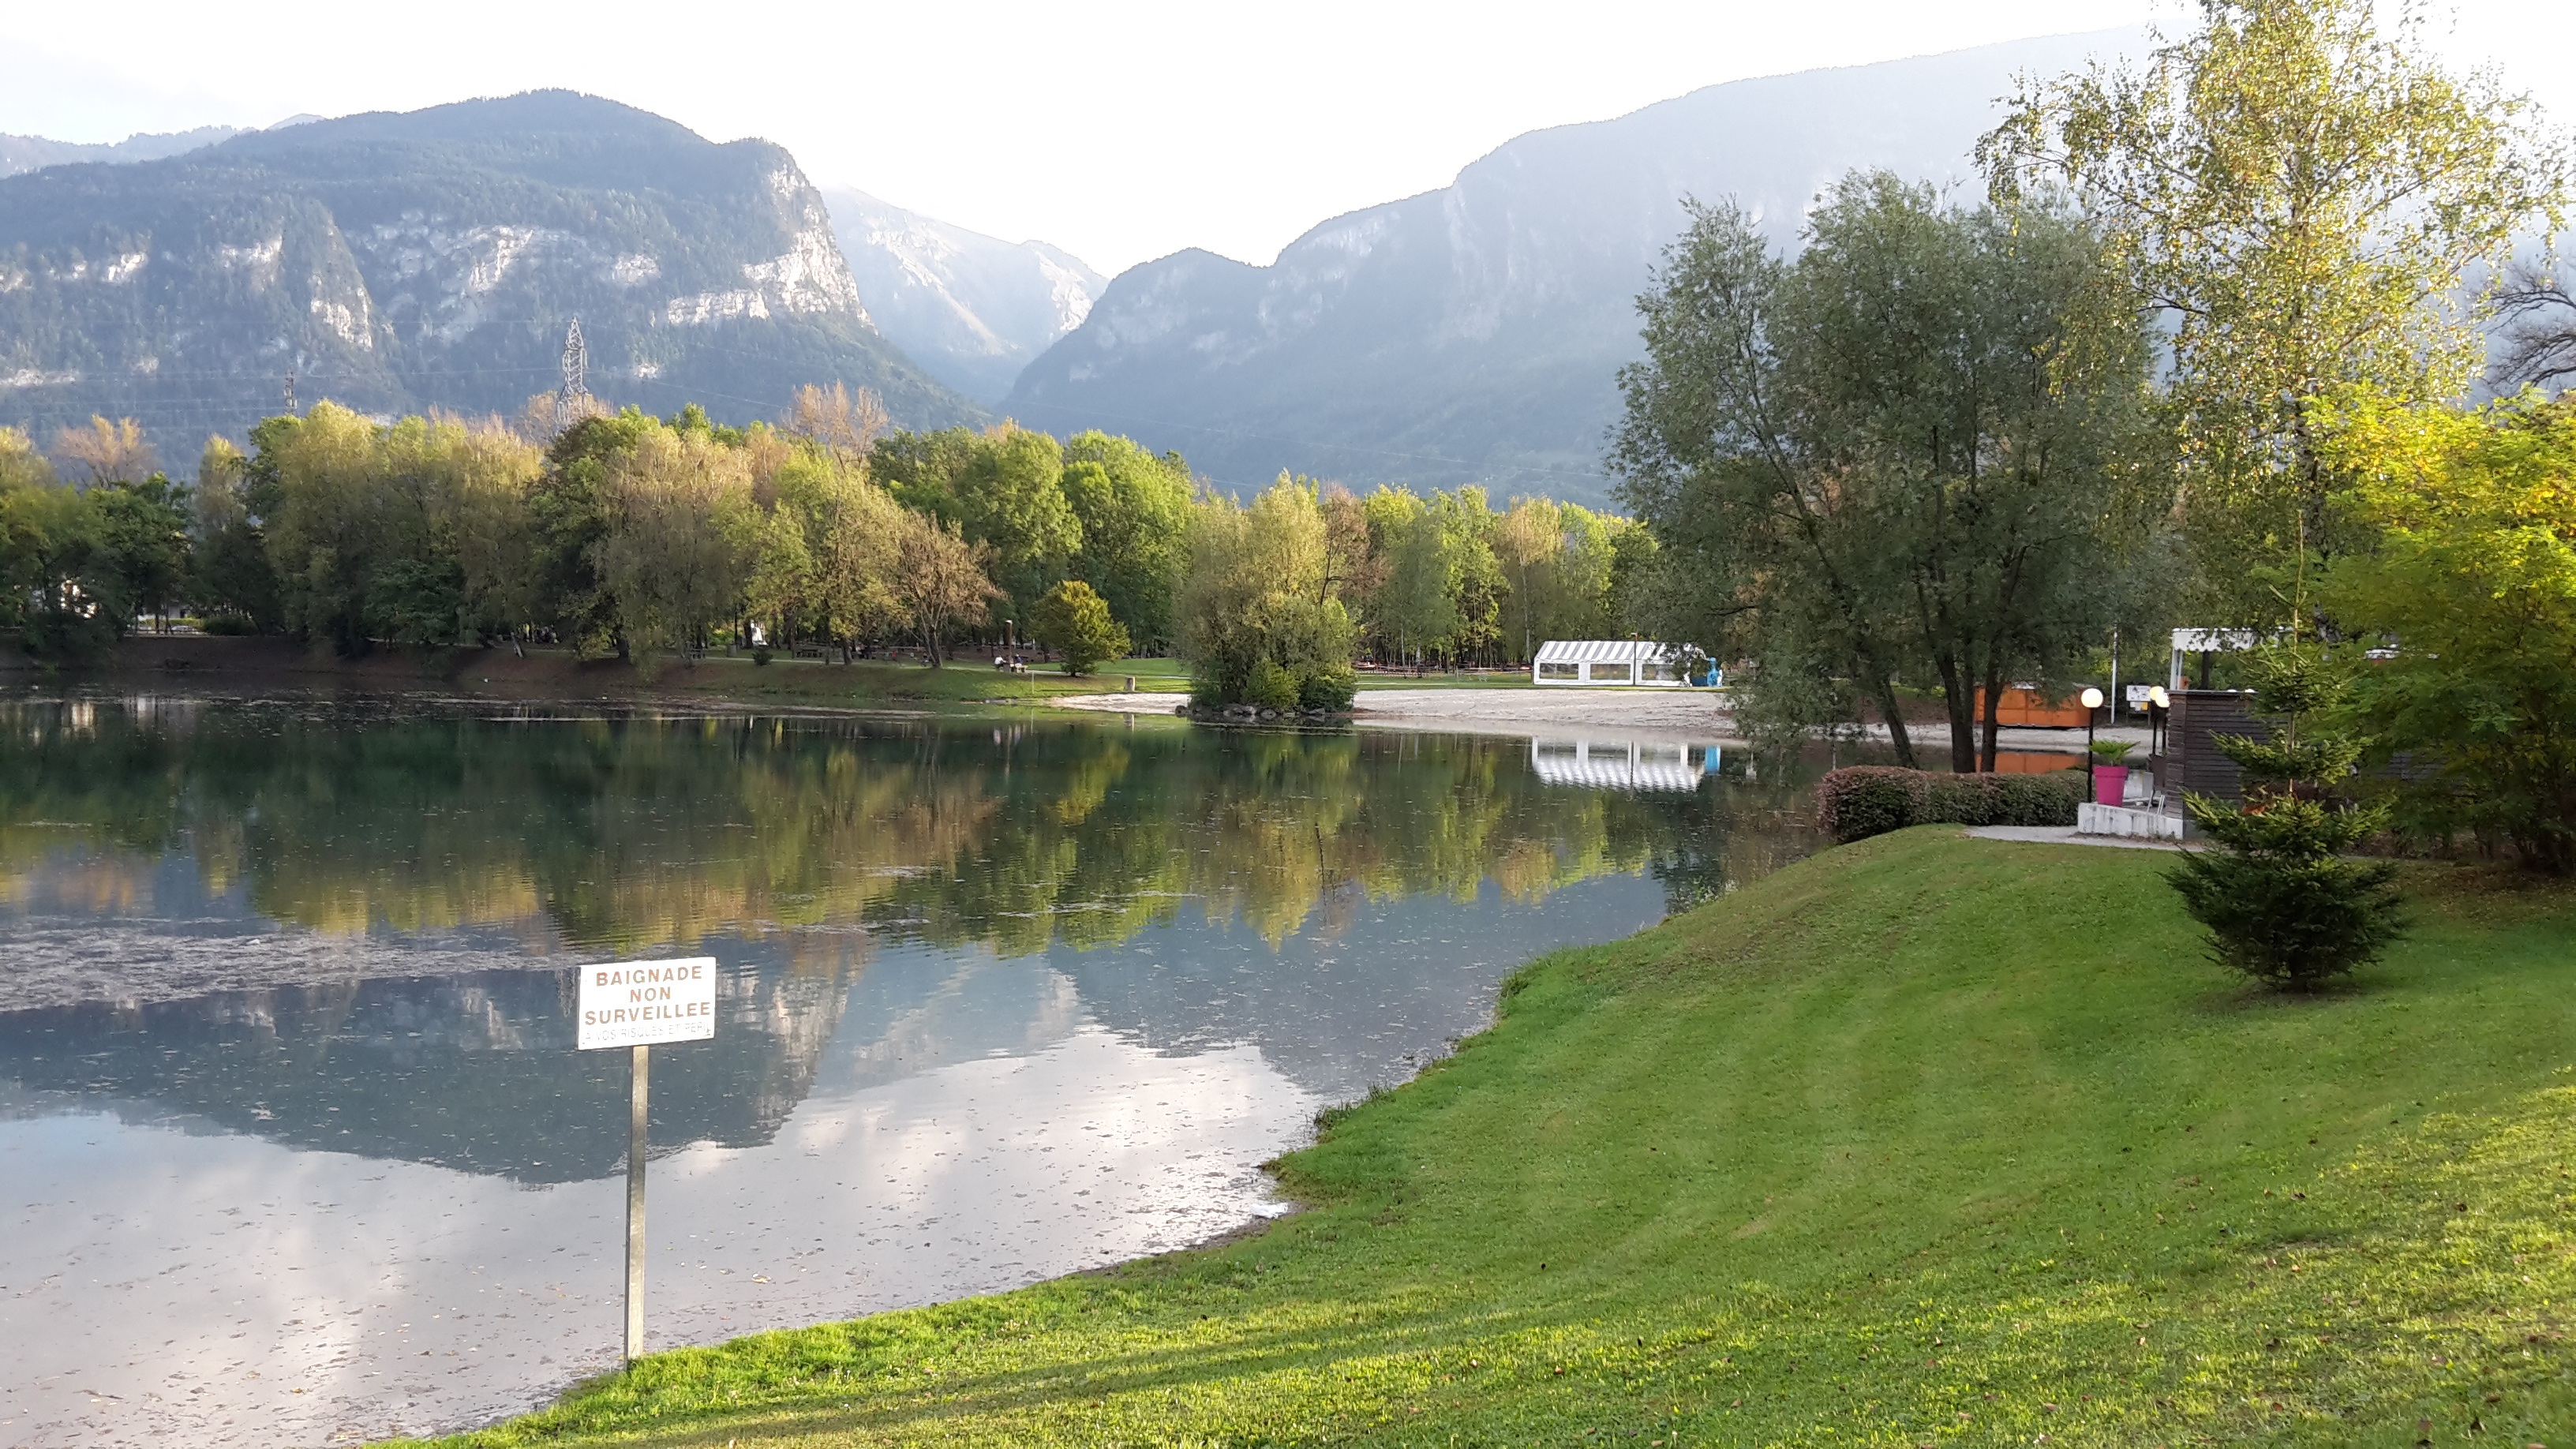
landscape, tree, nature, mountain, meadow, lake, river, mountain range, pond, reflection, reservoir, waterway, body of water, loch, rural area, thyez haute savoie